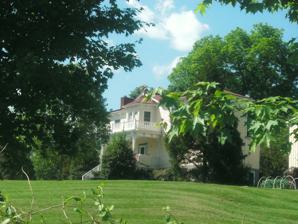
Building: John W. Miller House
Country: United States of America
Year built: 1843
Historic house in Virginia, United States United States historic place John W. Miller House U.S. National Register of Historic Places Virginia Landmarks Register The John W. Miller house in May, 2016 Show map of Virginia Show map of the United States Location Junction of VA 707 and VA 604, near Boston, Virginia Coordinates 38°31′51″N 78°10′37″W / 38.53083°N 78.17694°W / 38.53083; -78.17694 Area 18.4 acres (7.4 ha) Built 1842 ( 1842 ) 1843 Architectural style Italianate, I-house NRHP reference No. 90002010 VLR No. 078-0161 Significant dates Added to NRHP January 3, 1991 Designated VLR April 17, 1990 John W. Miller House is a historic home located near Boston , in Rappahannock County, Virginia . It was built in 1842–1843, and is a two-story, I-house , with a central-passage plan and interior end chimneys. It was adorned in 1880–1881, with Italianate features, including an elaborate two-story front porch.  The property also includes the contributing kitchen / quarters, ice house , barn, and Miller family cemetery . It was added to the National Register of Historic Places in 1991. References